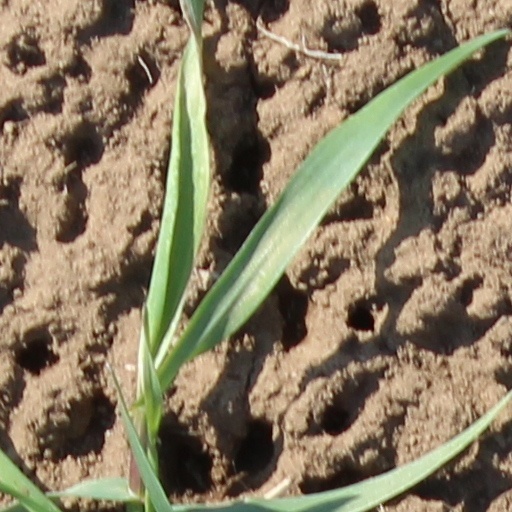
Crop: wheat